DSB Class MF

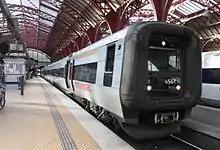
Øresundståg at Copenhagen Central Station

The third and newest of the IC3's offspring is specifically designed for use in the regional traffic in areas surrounding the Øresund Bridge. The train is operated by both DSB and SJ Öresund, with the latter being a sister company to SJ AB. Its formation is ET-FT-ET. The train is electrically powered, and can run on both Danish power (25 kV, 50 Hz) and Swedish power (15 kV, 16 Hz). It is called Øresundståg Contessa by its manufacturer, and designated Litra ET in Denmark and X31K in Sweden. Only the front and the cabin are similar to IC3. The wheels, bogies and motors are more similar to Bombardier Regina and each carriage has two bogies. It is used for the regional cross-border traffic called Øresundståg, and the train type is also often called that, these trains are used for some other traffic also.